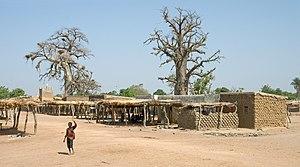
Scène de village avec mosquée, marché et baobab à Kani (Commune de Nafanga, Cercle de Koutiala, Région de Sikasso), Mali (avril 2014)
Nafanga est une commune du Mali, dans le cercle de Koutiala et la région de Sikasso. La commune couvre une superficie de 274 kilomètres carrés et comprend 6 villages.